Snatcher (video game)

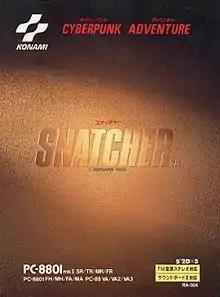
PC-8801 cover art

Snatcher is a cyberpunk graphic adventure game developed and published by Konami. It was written and designed by Hideo Kojima and first released in 1988 for the PC-8801 and MSX2 in Japan. "Snatcher" is set in a future East Asian metropolis where humanoid robots dubbed "Snatchers" have been discovered killing humans and replacing them in society. The game follows Gillian Seed, an amnesiac who joins an anti-Snatcher agency in search of his past. Gameplay takes place primarily through a menu-based interface through which the player can choose to examine items, search rooms, speak to characters, explore a semi-open world, and perform other actions.